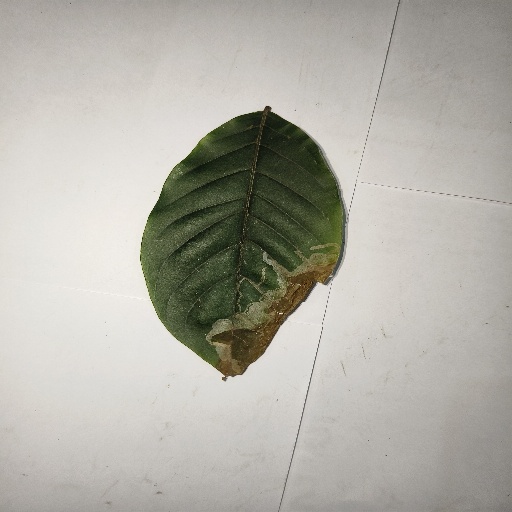
Species: HariTaki
Leaf condition: Bacterial Spot